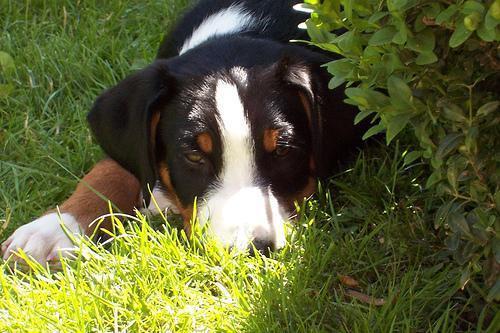
Appenzeller